5th Michigan Infantry Regiment

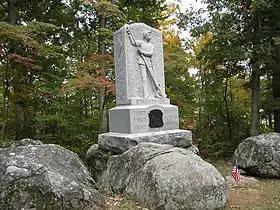
5th Michigan Infantry monument at Gettysburg National Military Park

"When compared to other Michigan regiments that fought in the Civil War, the Fifth Michigan stands out. It had the second highest number of casualties of all Michigan infantry regiments in the war. Of all Union infantry regiments in the war, the Fifth Michigan ranked fifth in total number of casualties endured. A logical explanation for so many combat deaths and wounds is the fact that the Fighting Fifth played a key role in numerous charges against Confederate positions: twice at Williamsburg (Battle of Williamsburg), and at Fair Oaks (Battle of Seven Pines) the Wilderness (Battle of the Wilderness), Spotsylvania, North Anna, and Petersburg."